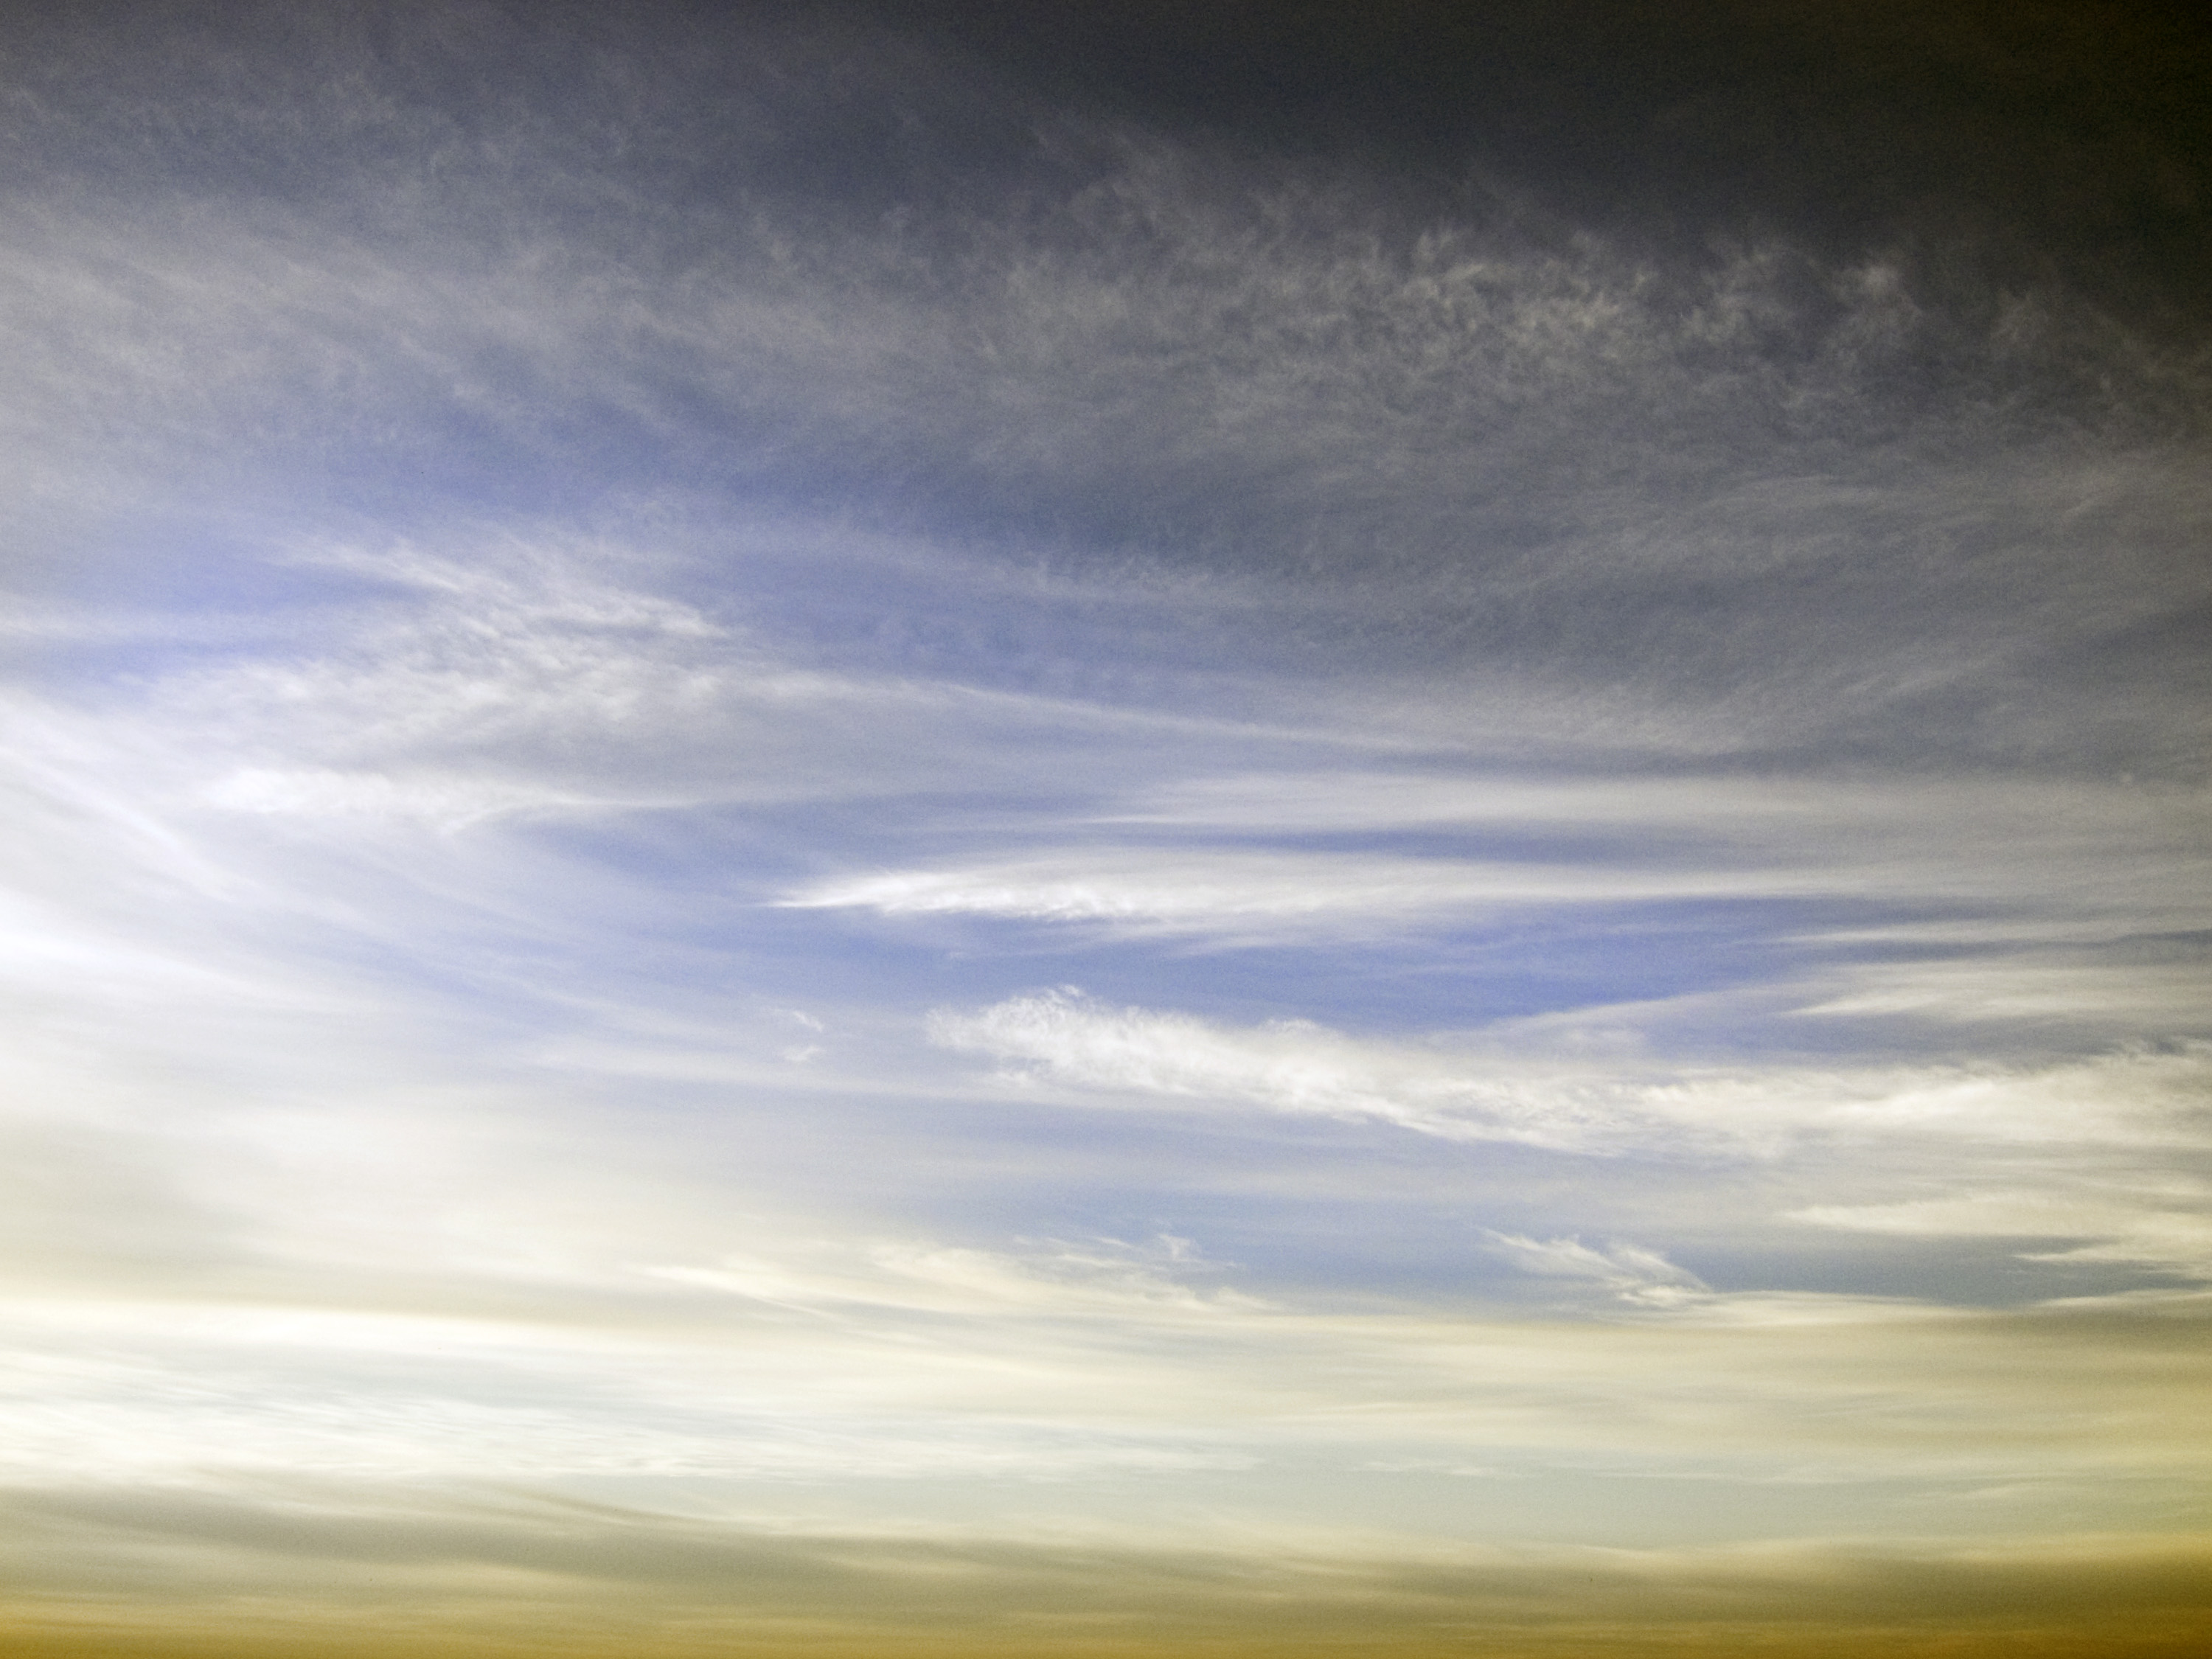
horizon, cloud, sky, sun, sunrise, sunset, sunlight, morning, dawn, atmosphere, dusk, evening, plain, sacramento, afterglow, meteorological phenomenon, atmospheric phenomenon, atmosphere of earth